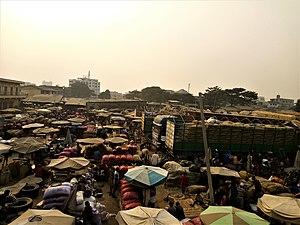
Vue panoramique marché Dantokpa au Bénin